Hubertusburg

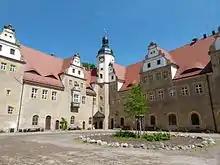
Wermsdorf hunting lodge

The extended Wermsdorf Forest had already been a hunting ground for the Wettin elector Augustus in the 16th century. A first Renaissance hunting lodge ("Jagdschloss") in Wermsdorf was erected in 1609–10. From 1699 Augustus the Strong and his governor Prince Anton Egon of Fürstenberg held festive parforce hunts here, while their large entourage and the royal guests had to be accommodated in the village and at nearby Mutzschen Castle.